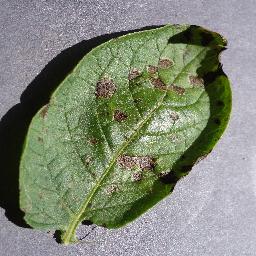
Label: Potato___Early_blight